Gaspar da Silveira Martins

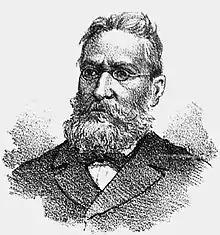
Gaspar da Silveira Martins.

After the deposition of Pedro II, Silveira Martins went into exile in Europe. In 1892, Marshal Deodoro granted him amnesty and he returned to Brazil, where he soon became dissatisfied with the conduct of the republican rulers. Upon his arrival, he attended meetings with other Brazilians who wanted to restore the parliamentary monarchy in Brazil. In one of them, he unsuccessfully insisted that Pedro II return to the country after Marshal Deodoro closed the National Congress. Next, he proposed to Princess Isabel that she allow her eldest son, Pedro, Prince of Grão-Pará, to be acclaimed Pedro III. In response, Princess Isabel stated that "first and foremost, she was a Catholic and, as such, she could not leave the education of her son, whose soul she had to save, to the Brazilians". Outraged, Silveira Martins replied: "Then, madam, you are destined for the convent."